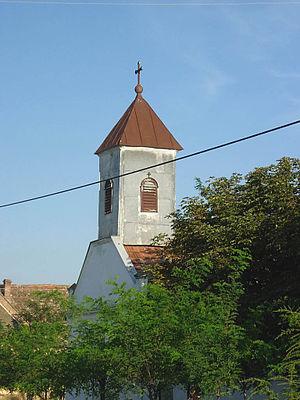
Vatin est un village de Serbie situé dans la province autonome de Voïvodine. Il fait partie de la municipalité de Vršac dans le district du Banat méridional. Au recensement de 2011, il comptait 239 habitants.